Kurt Walter Bachstitz

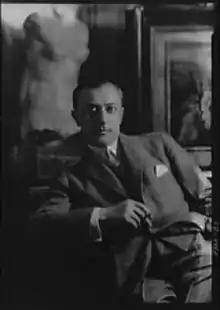
Portrait of Kurt Walter Bachstitz by Arnold Genthe, 1923.

Kurt Walter Bachstitz (4 October 1882 – 28 May 1949 in The Hague) was a German-Austrian art dealer. He died shortly before his naturalization to the Netherlands.